List of mammals of Kyrgyzstan

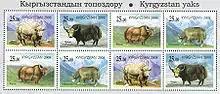
"The Yaks of Kyrgyzstan", a block of stamps

The even-toed ungulates are ungulates whose weight is borne about equally by the third and fourth toes, rather than mostly or entirely by the third as in perissodactyls. There are about 220 artiodactyl species, including many that are of great economic importance to humans.